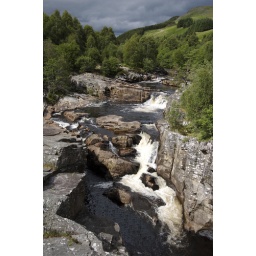
Black Water river by Torr Breac, A835 Ullapool road